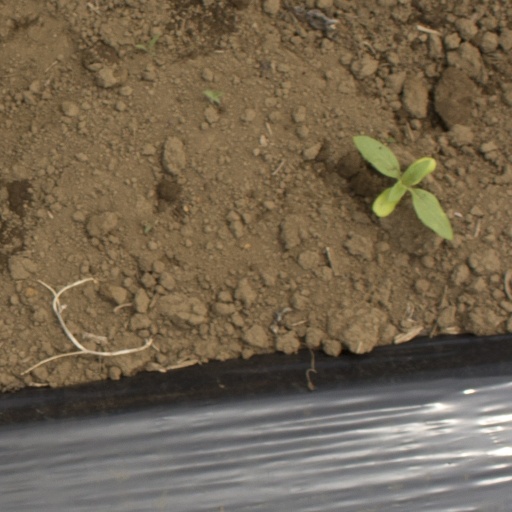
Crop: Jerusalem artichoke